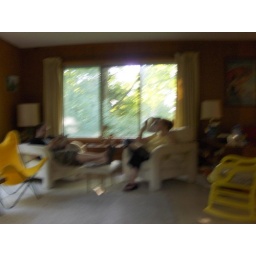
labor day weekend at the lake house in bridgman, michigan with 17 of our closest friends :D